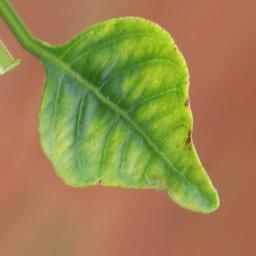
Label: nutritional